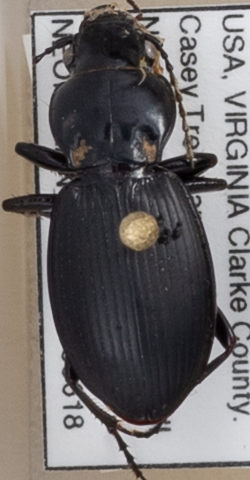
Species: Cyclotrachelus furtivus
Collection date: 2019-06-18
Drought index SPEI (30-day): -0.624
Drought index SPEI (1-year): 2.09
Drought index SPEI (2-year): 2.09